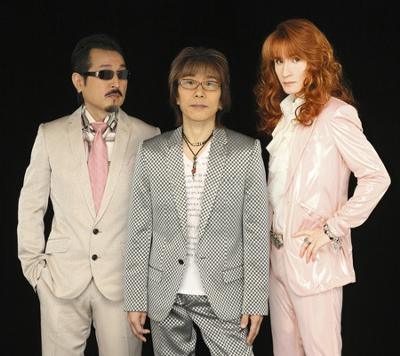
回答: 見ざる 言わざる 着飾る